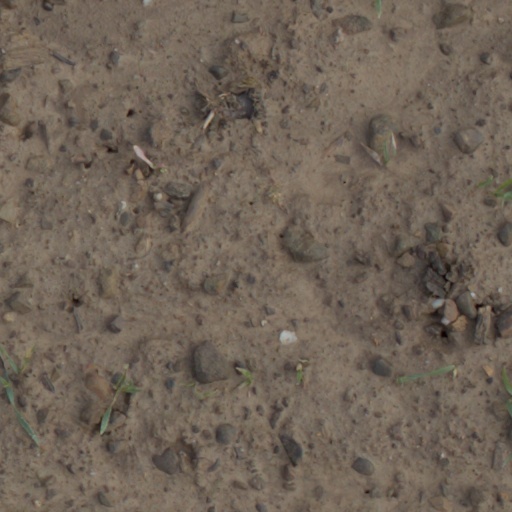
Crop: wheat